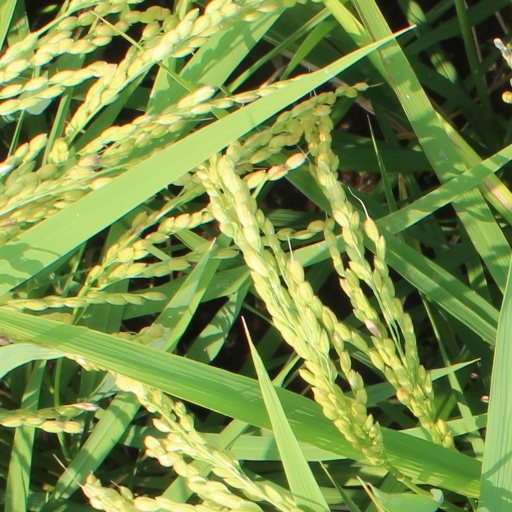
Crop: rice